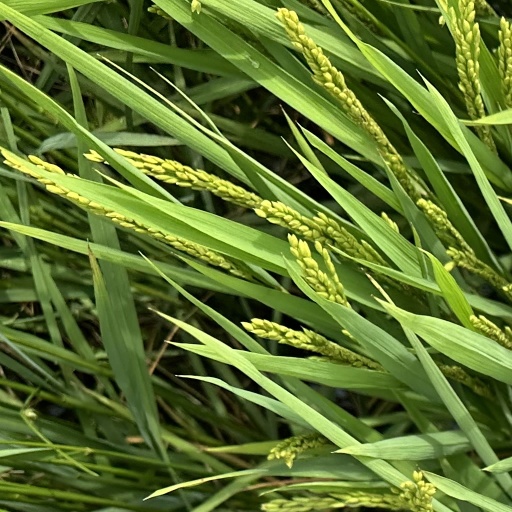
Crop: rice